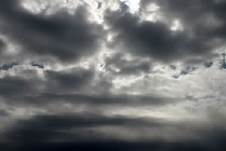
Weather: cloudy or overcast